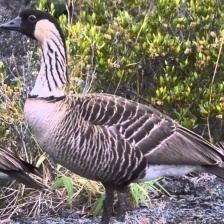
Species: HAWAIIAN GOOSE
Scientific name: BRANTA SANDVICENSIS
ImageNet parent category: goose